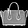
Label: Bag